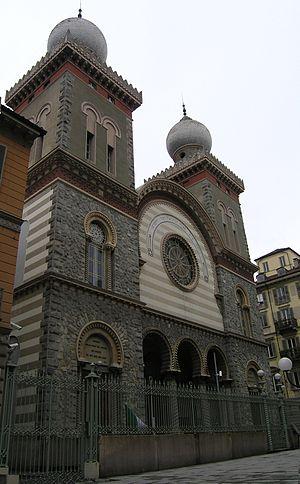
Synagogue de Turin (Italie)